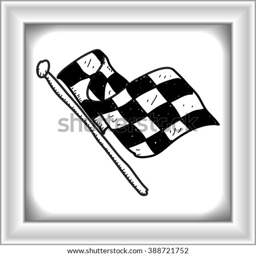
simple hand drawn illustration of a checkered flag